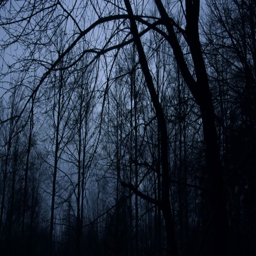
gloomy trees in a german forest